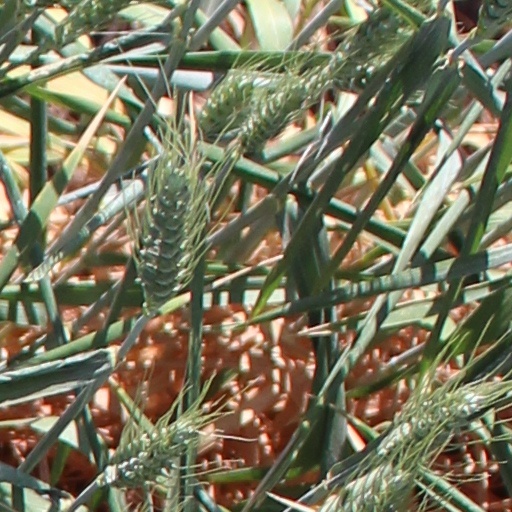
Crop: wheat